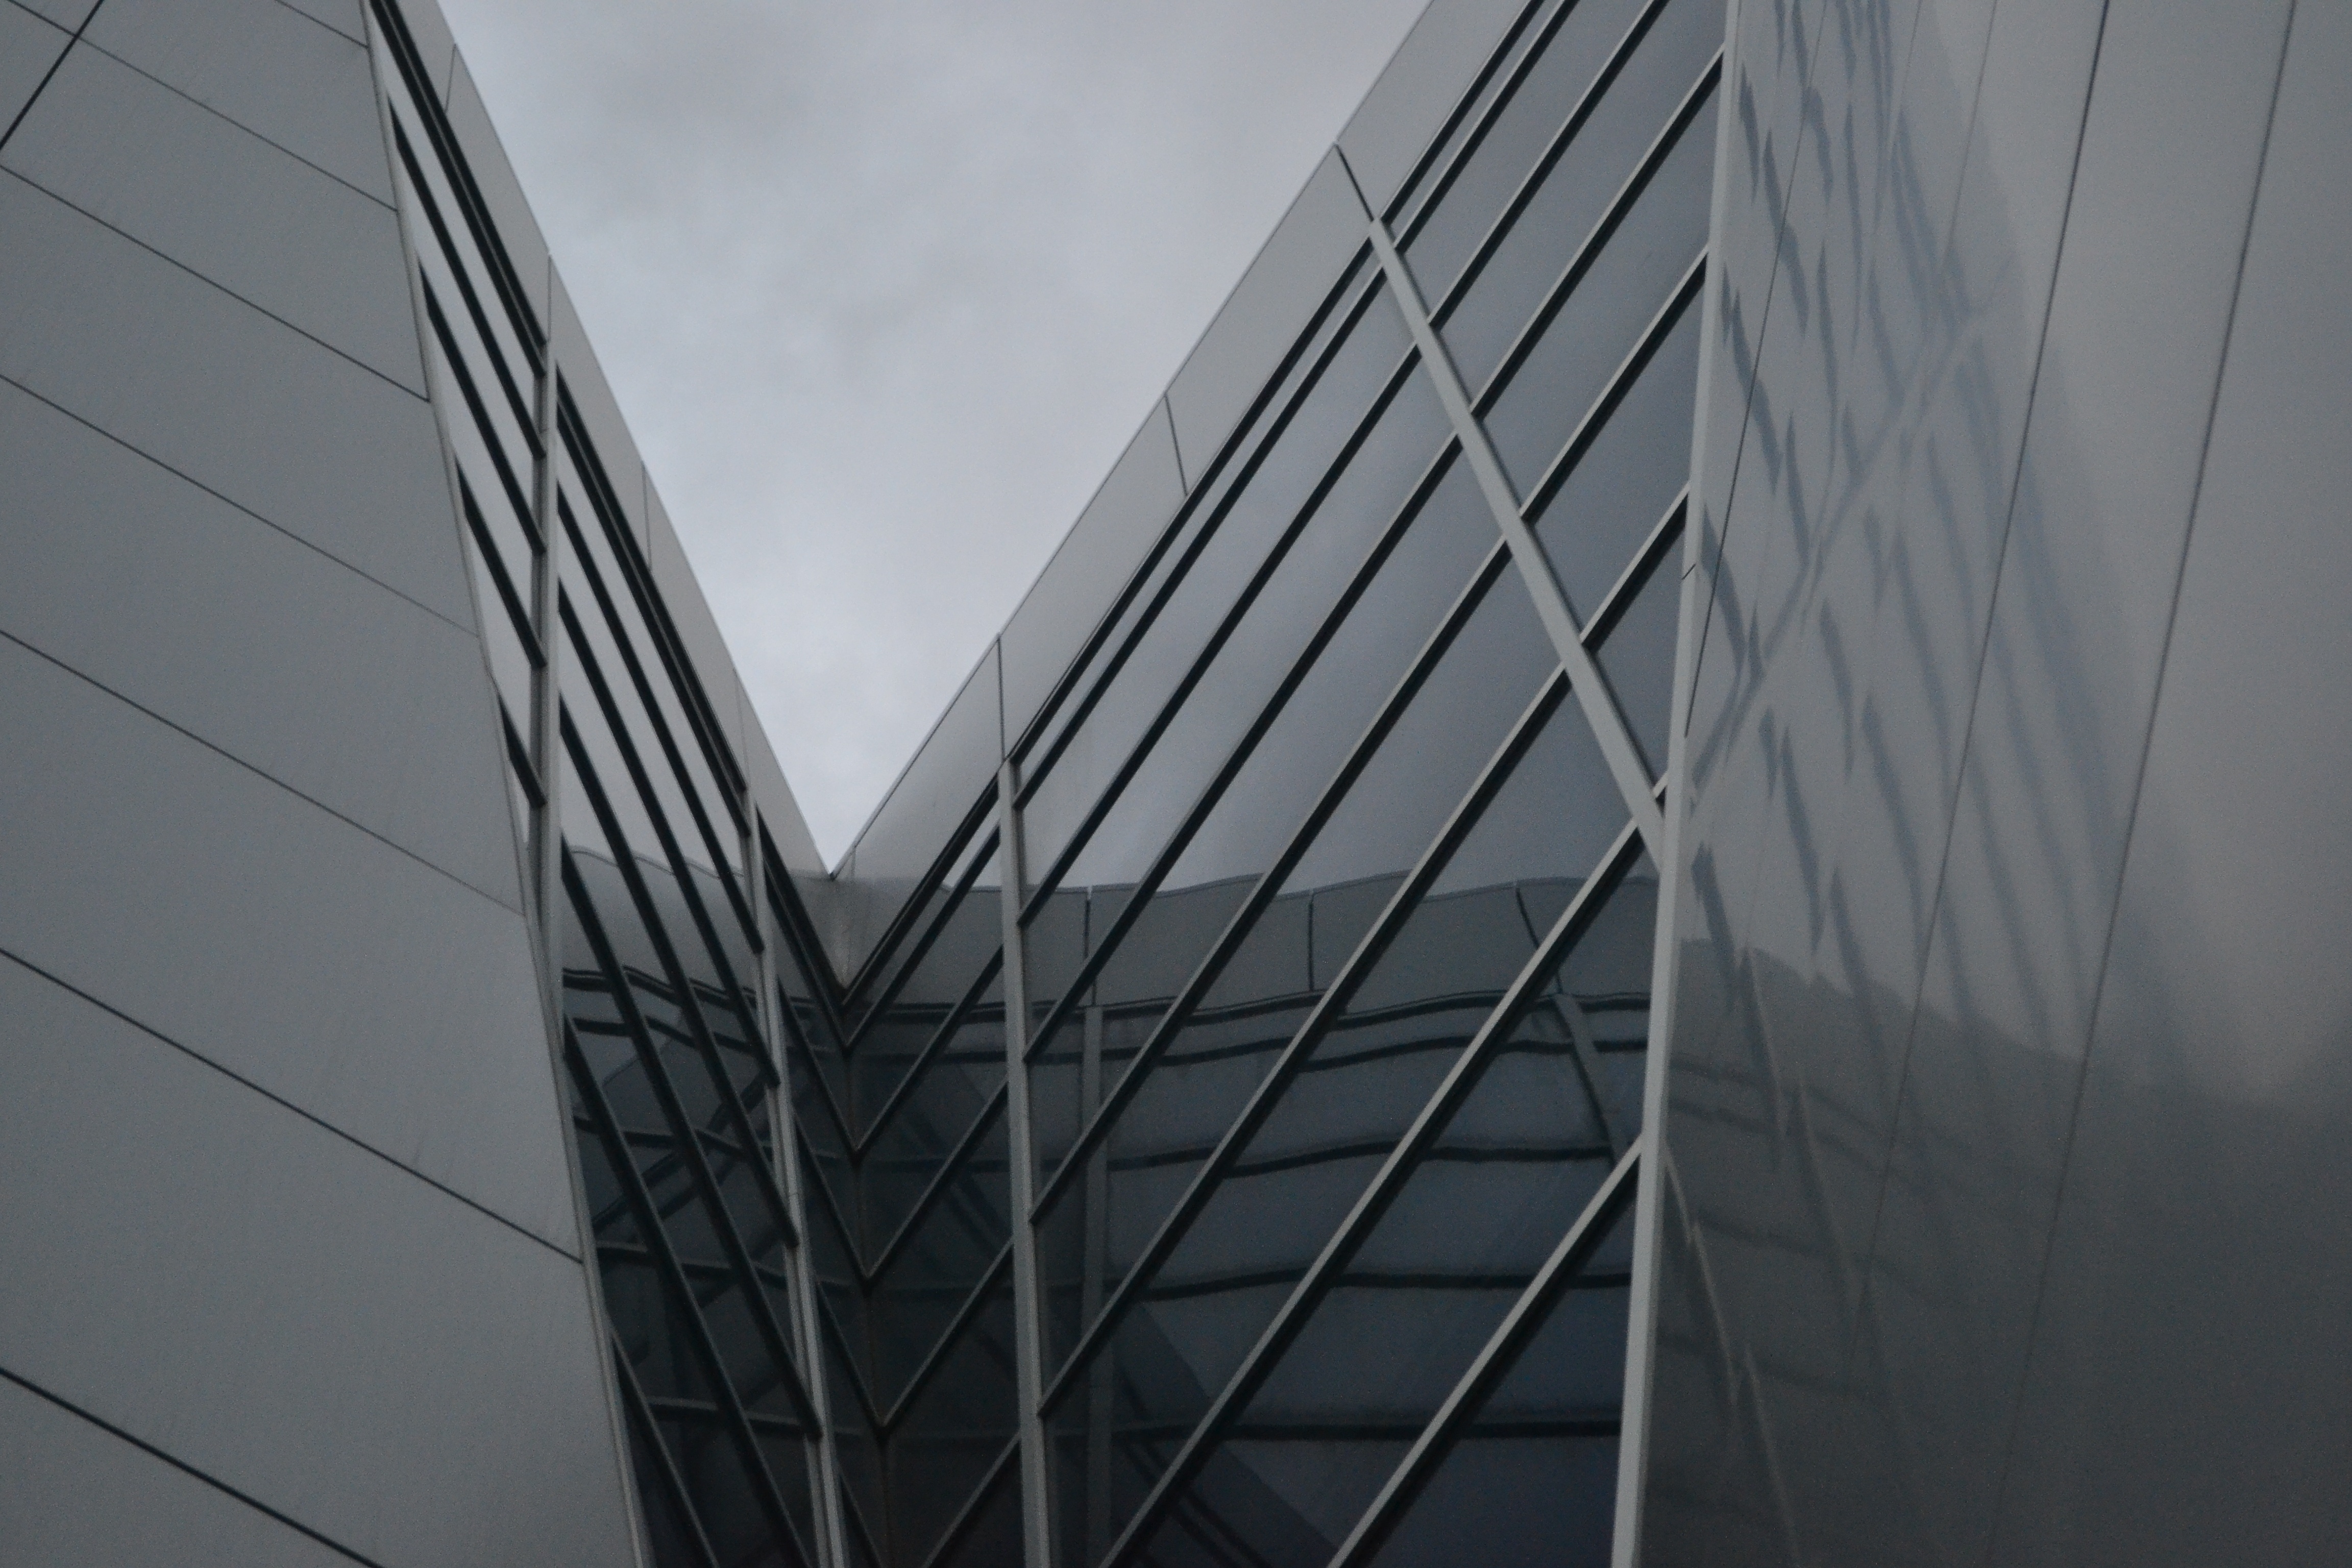
black and white, architecture, glass, skyscraper, line, facade, monochrome, tower block, symmetry, tenerife, lalaguna, shape, headquarters, daylighting, monochrome photography, avenidatrinidad